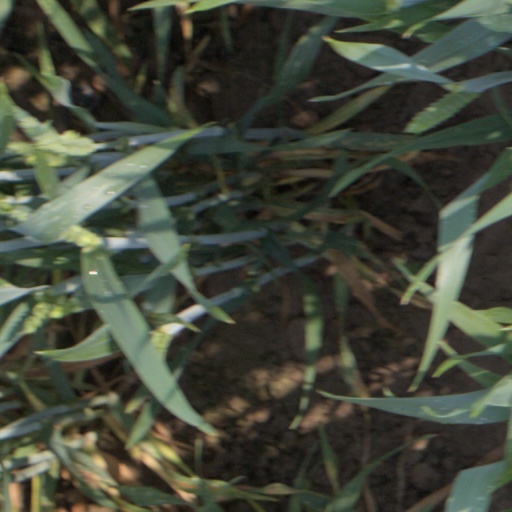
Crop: wheat